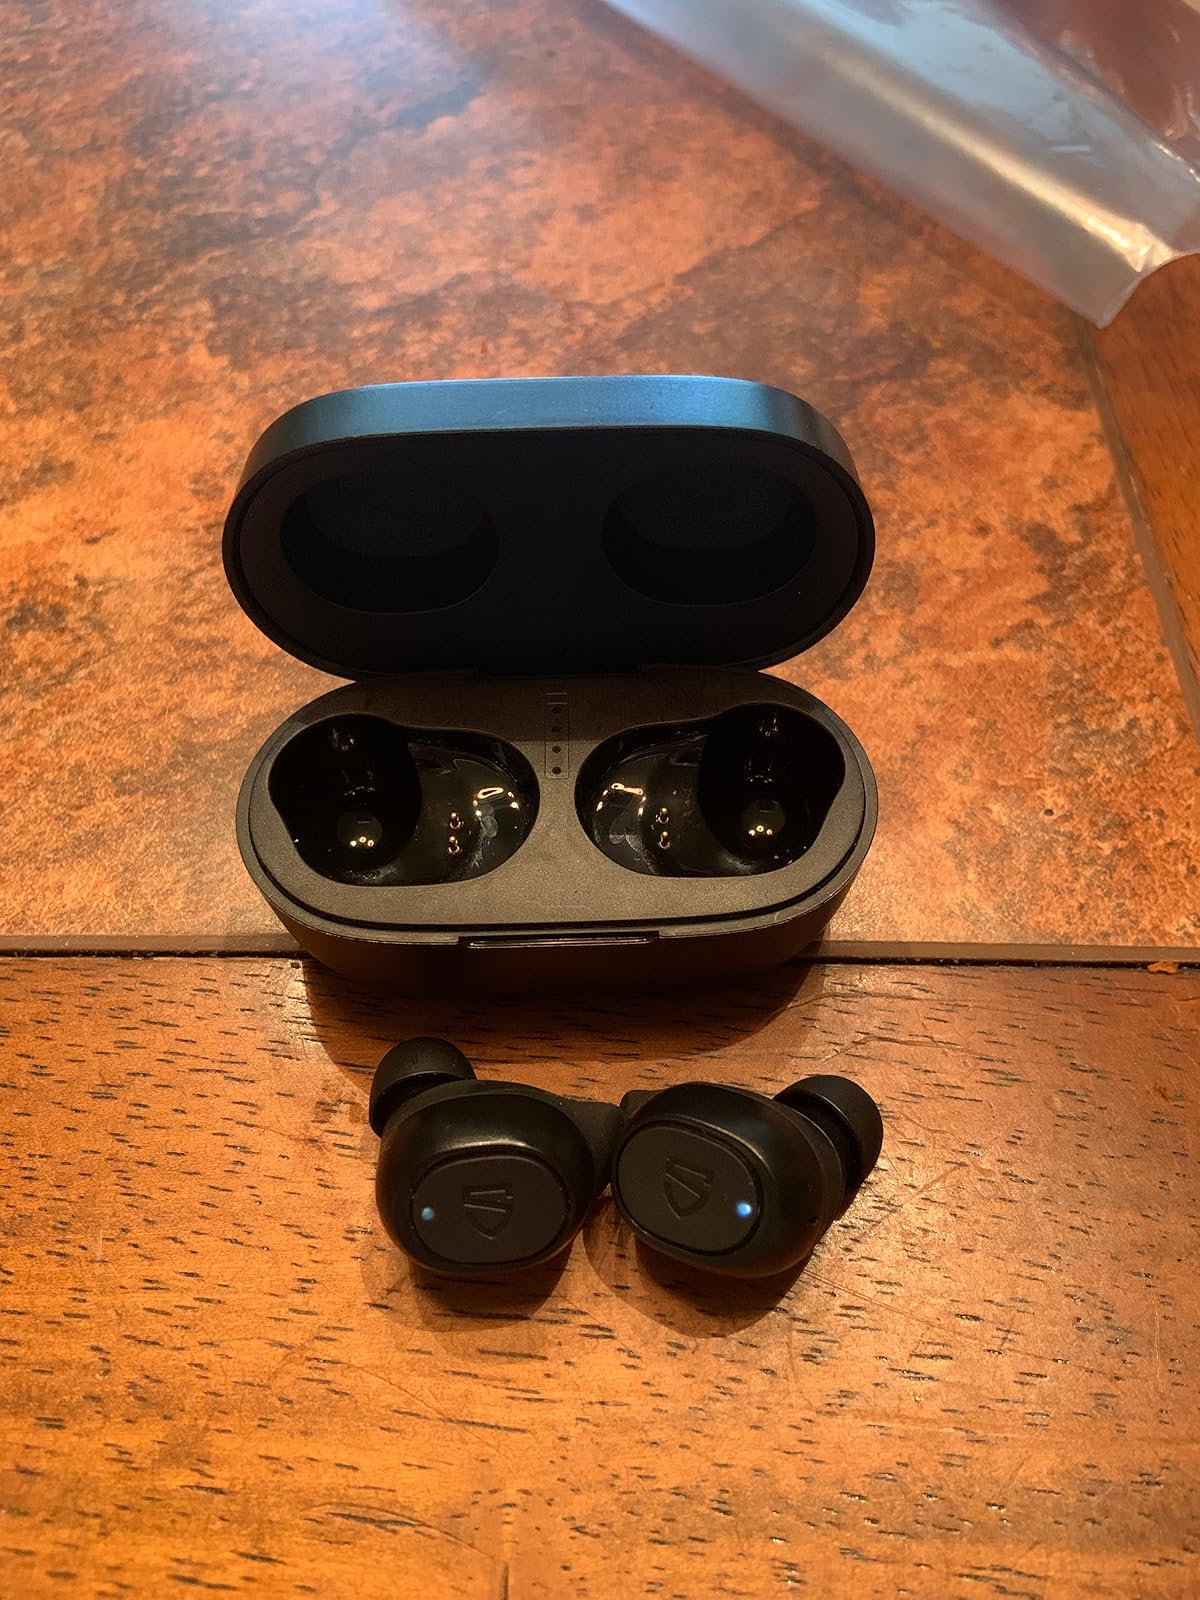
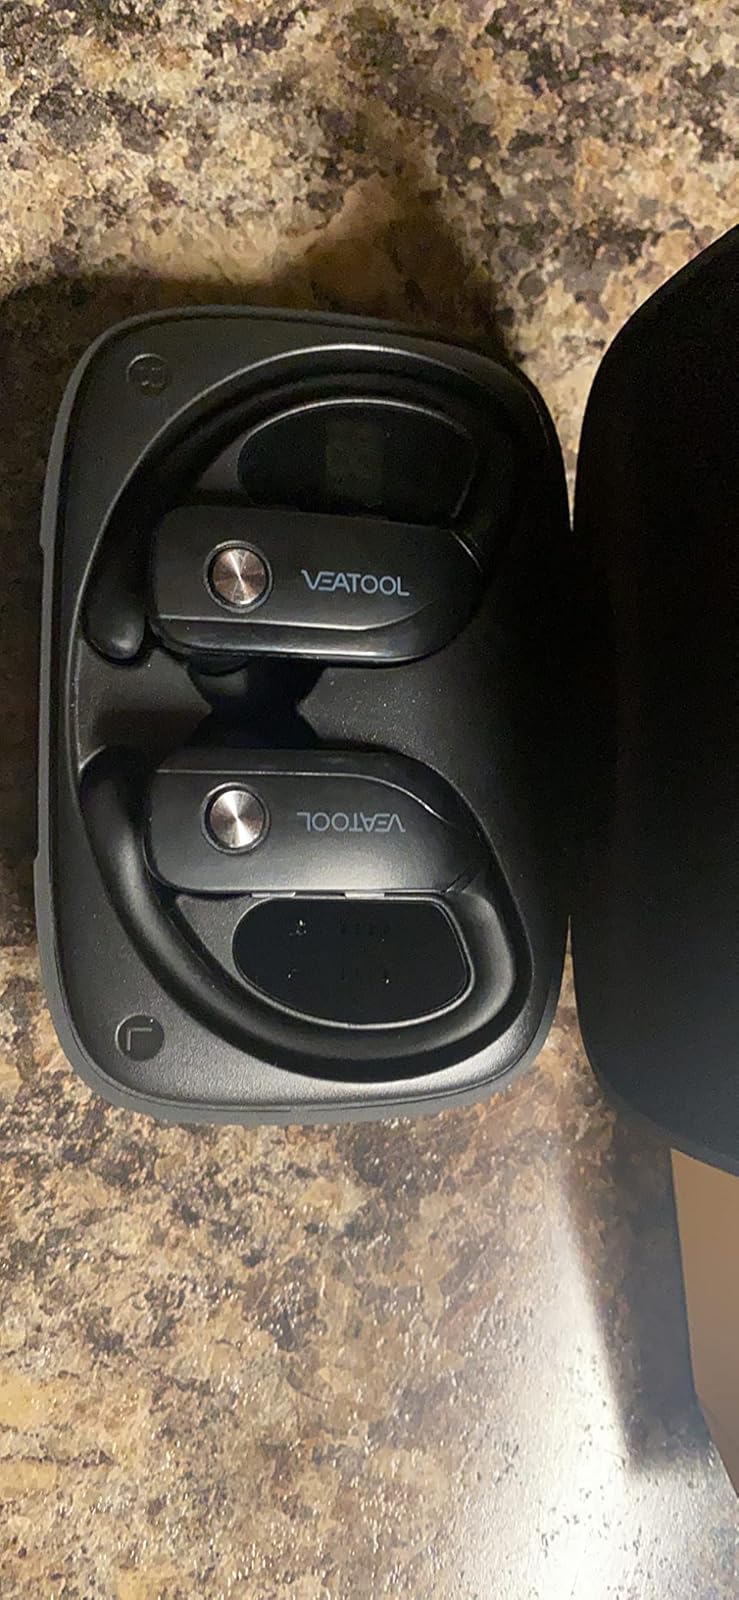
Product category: earbuds
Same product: no